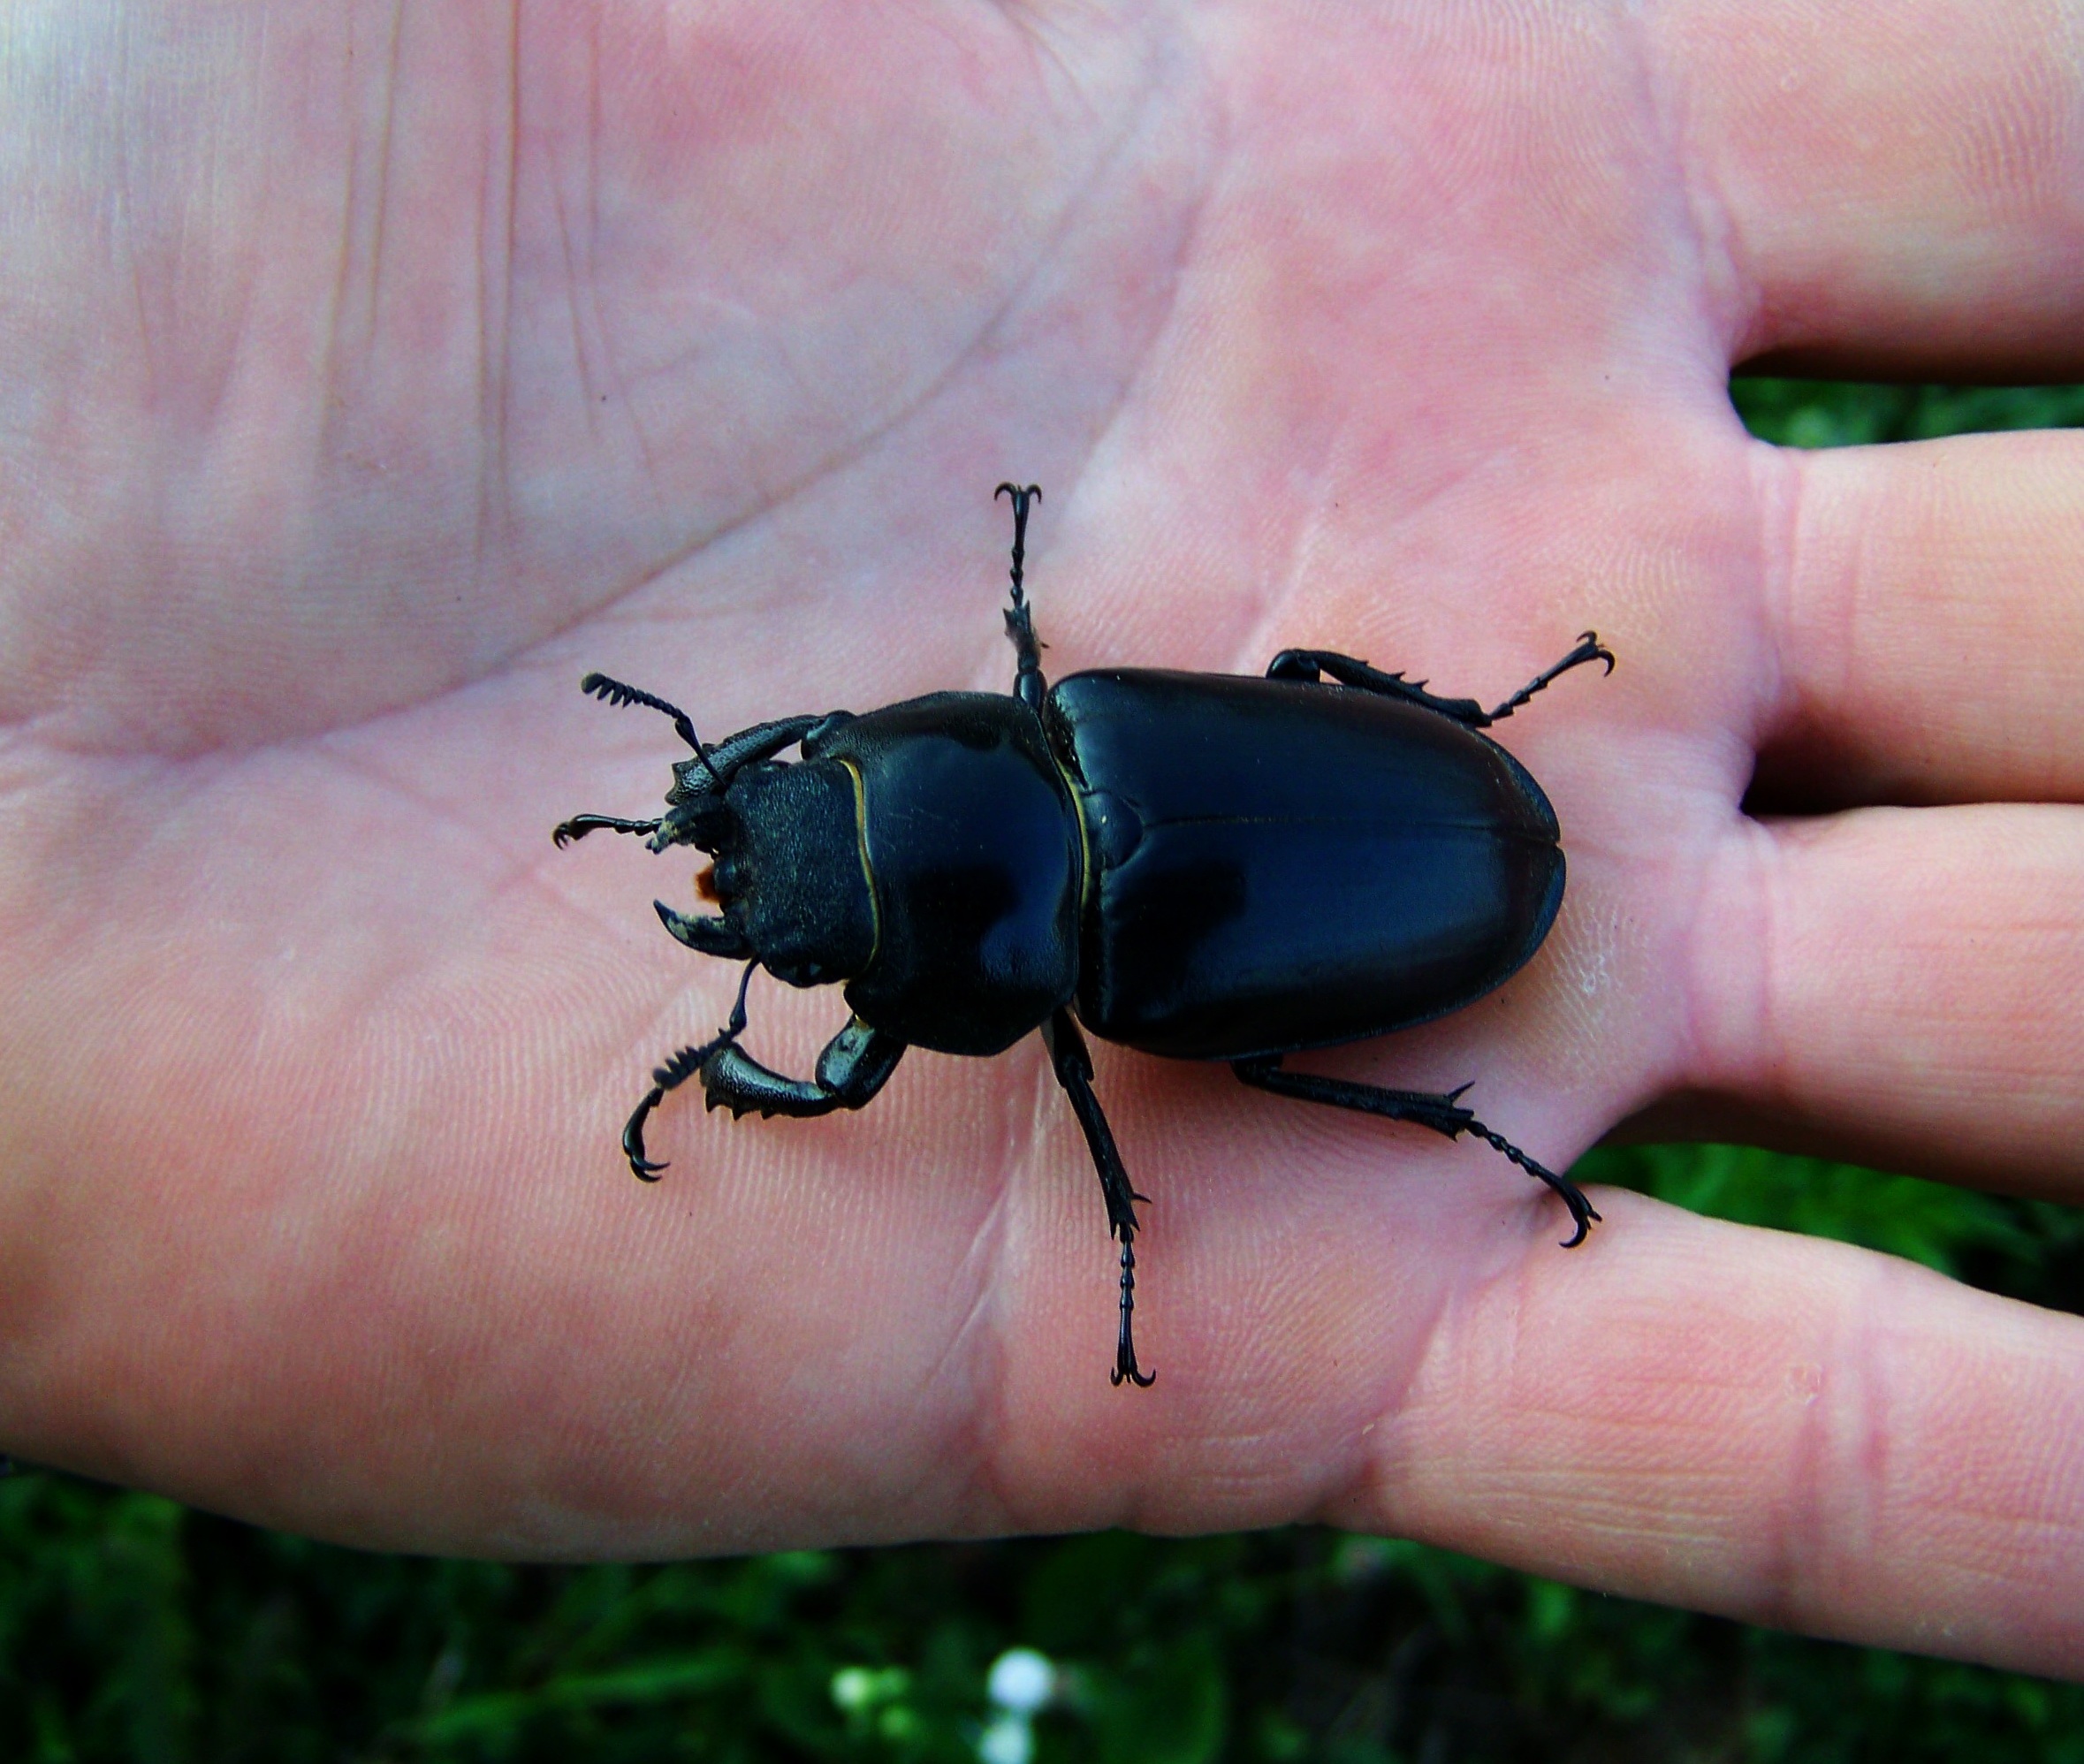
hand, fly, female, insect, fauna, invertebrate, close up, beetle, macro photography, arthropod, stag beetle, scarabs